Latin America during World War II

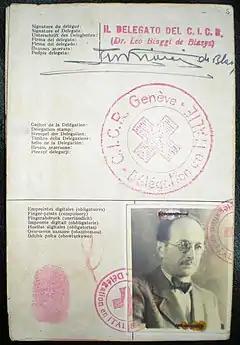
False passport of Nazi Adolf Eichmann in the name of Ricardo Klement, issued by the Red Cross in Switzerland by an Italian official. Eichmann entered Argentina under this name

In the immediate aftermath of World War II and the defeat of fascism, as many as 9,000 Nazis and other fascists escaped Europe to South America via ratlines, including Croats, Ukrainians, Russians, and other Europeans who aided the Nazi war machine. Most, perhaps as many as 5,000, went to Argentina; between 1,500 and 2,000 may have made it to Brazil; around 500 to 1,000 to Chile; and the rest to Paraguay and Uruguay.